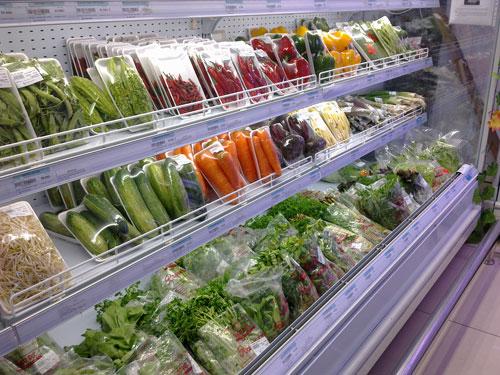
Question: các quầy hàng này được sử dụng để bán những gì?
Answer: bán các loại rau củ quả